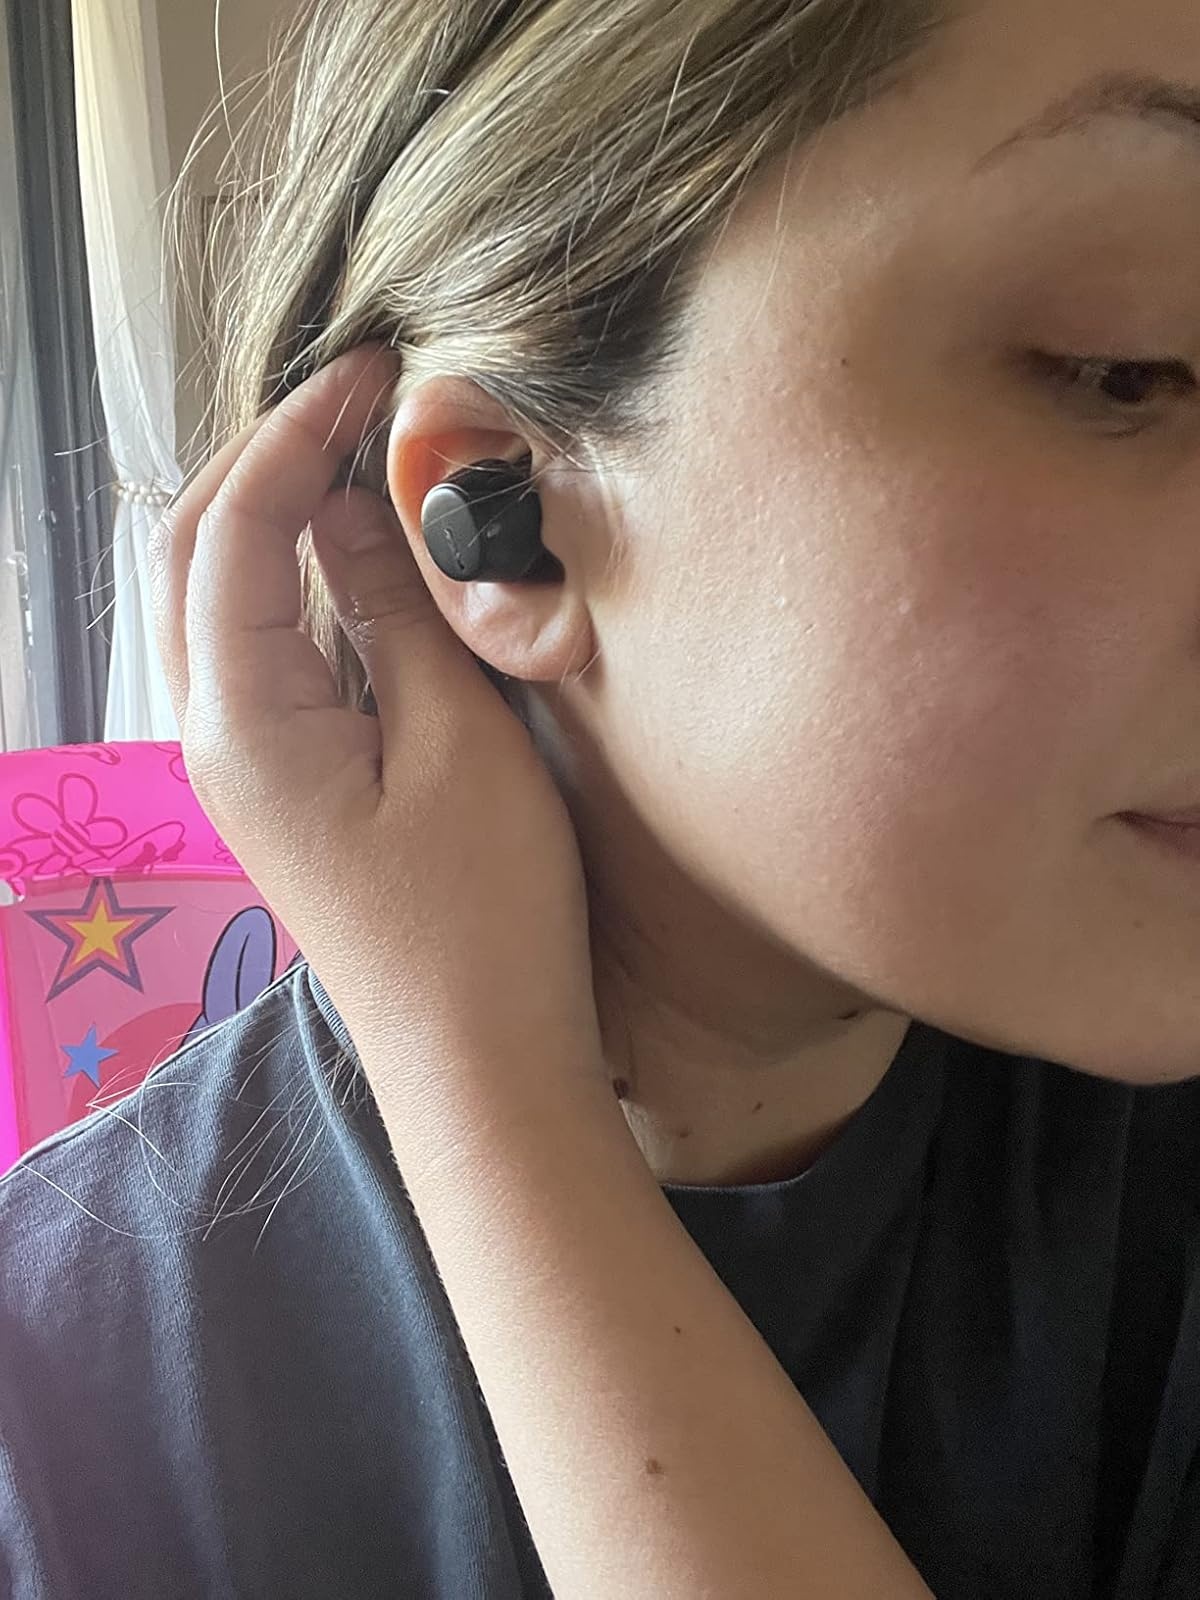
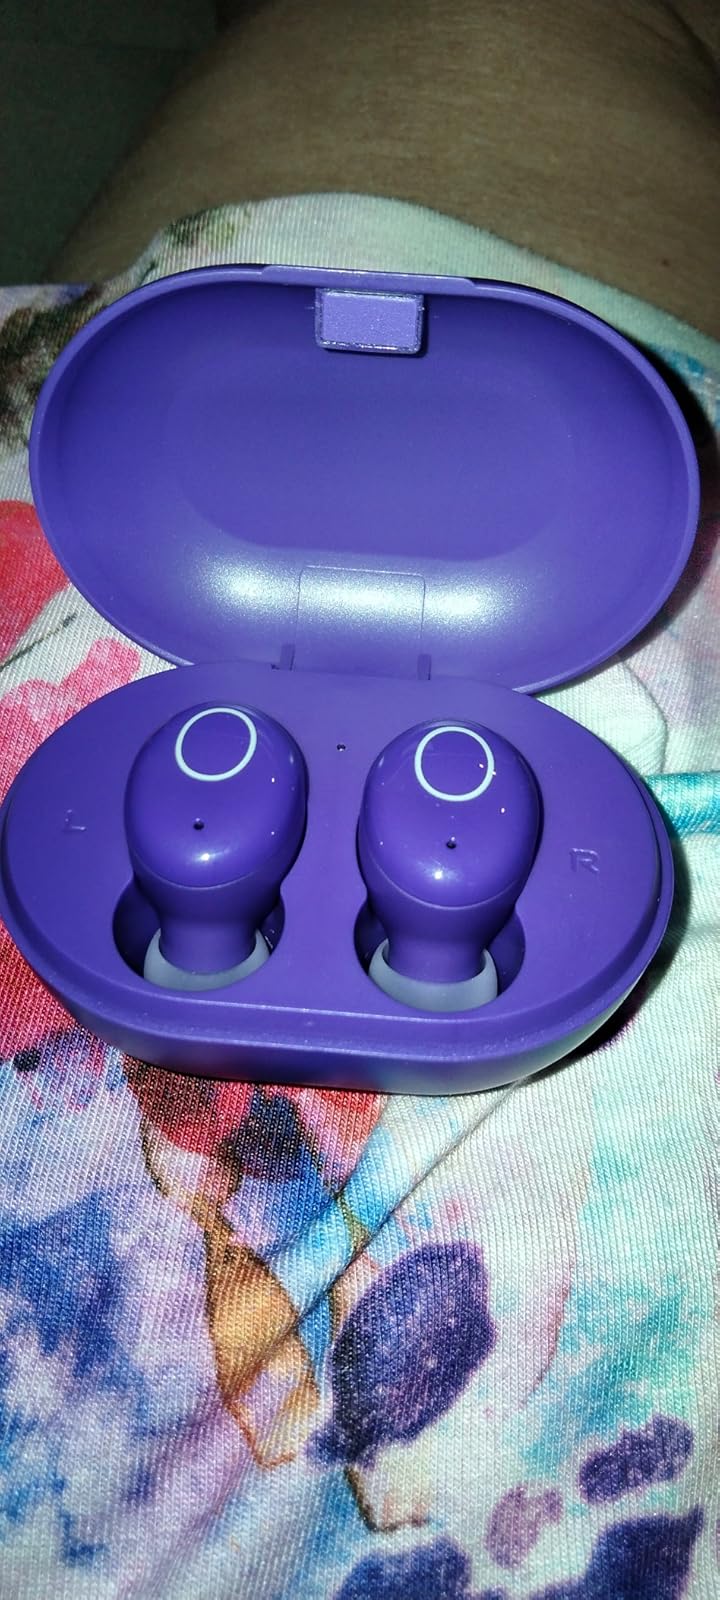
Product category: earbuds
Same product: no